Endless runway

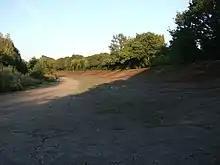
An endless runway would be banked to manage the cornering forces. Brooklands was the first motor racing circuit to have banked corners and was also one of the first aerodromes.

An endless runway is an aircraft runway which loops around to form a shape such as a circle. There were experiments with this concept in the 1960s and it is now being researched at the Nederlands Lucht- en Ruimtevaartcentrumthe national aerospace laboratory of the Netherlands.